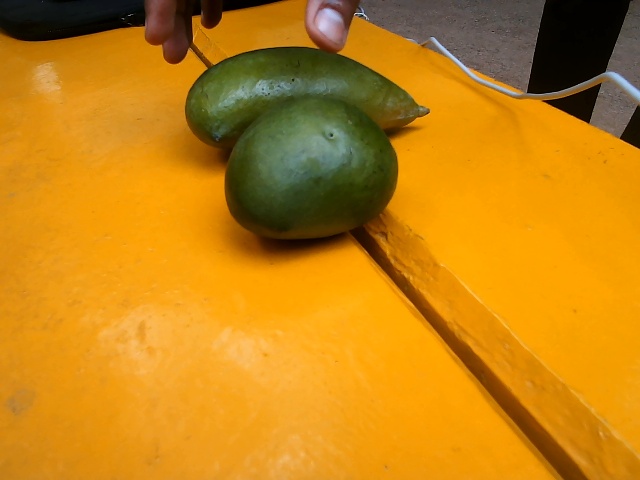
Label: Raw_Mango